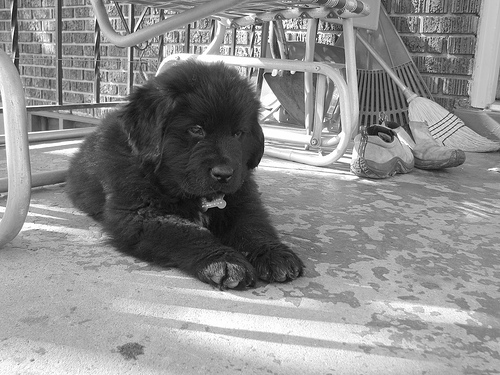
Breed: newfoundland